Derby Sketching Club

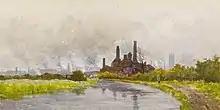
The Sharon Chemical Works- A J Keene, a member of the Derby Sketching Club

The Derby Sketching Club is a members' club now meeting in Mickleover, Derby, England. It was founded in 1887, and still meets today, providing members with a creative environment and the opportunity to meet up with like-minded local people, sharing their interest in painting and drawing. Early members included F. Booty, Alfred John Keene, William Swindell, George Thompson, Charles Terry and Frank Timms